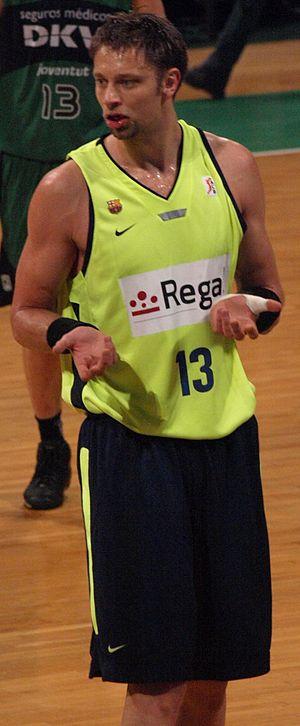
David Emil Andersen, né le 23 juin 1980 à Carlton, dans l'État de Victoria est un joueur australien de basket-ball, évoluant aux postes de pivot et d'ailier fort.
L'ASVEL Lyon-Villeurbanne est un club français de basket-ball situé à Villeurbanne nommé officiellement, pour raison de parrainage, LDLC ASVEL depuis 2018.
Cet article liste les effectifs des équipes participant à la Coupe du monde de basket-ball masculin 2014.